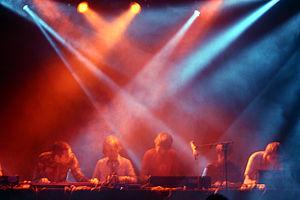
Slagsmålsklubben est un groupe de synthpop suédois, originaire de Norrköping. Leur nom est une traduction littérale en suédois du titre du roman et du film Fight Club. Ils comptent au total quatre albums studio, cinq singles et deux albums live. Ils sont également présents, à travers les projets parallèles 50 Hertz et Häxor och porr, sur l'album de remixes de Björk intitulé Army of Me: Remixes and Covers. En 2005, le groupe s'installe à Berlin en Allemagne.